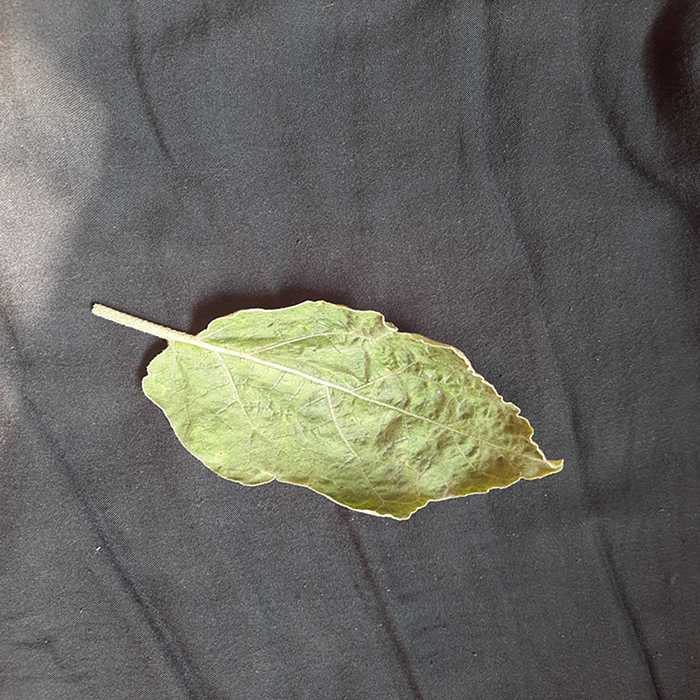
Plant: Eggplant
Label: Eggplant begomovirus